Gary Martin (footballer)

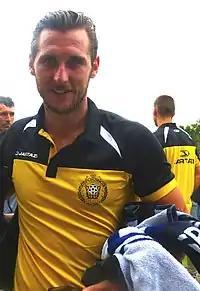
Martin with Lokeren in 2017

Gary John Martin (born 10 October 1990) is an English professional footballer who plays as a striker for club Hebburn Town. Besides England, he has played in Hungary, Iceland, Belgium and Norway.